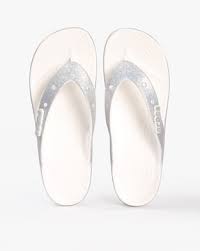
Label: Clog